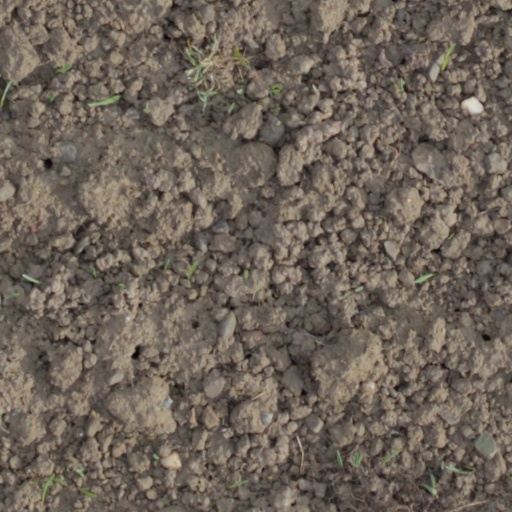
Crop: wheat